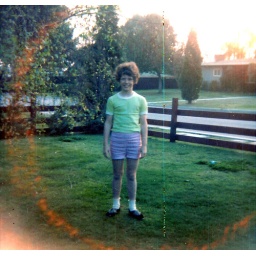
Kim in front of Ben Hur house in lime green shirt and pink shorts.